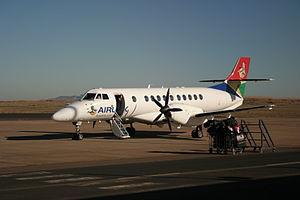
"L'aéroport international de Maseru, ou ""Moshoeshoe I International Airport"" est un aéroport domestique et international desservant la ville de Maseru, capitale du District de Maseru ainsi que du Lesotho en Afrique.